Gadani Beach

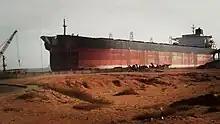
Ship breaking yard at Gadani

Gadani Beach is the location of Gadani ship-breaking yard, which was once one of the world's largest ship-breaking yards. Simultaneously, the location is gradually garnering interest among local tourists.